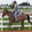
Label: horse